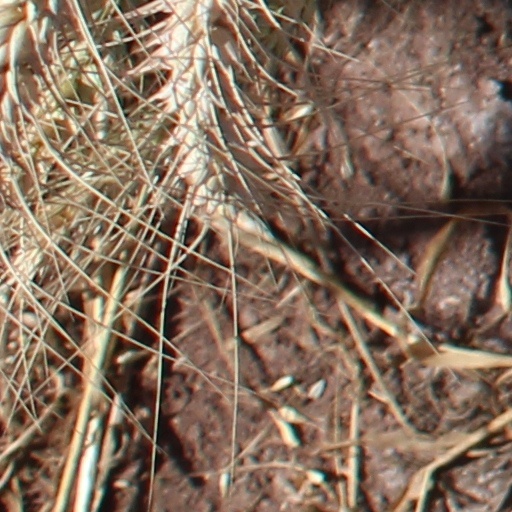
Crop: wheat